Tom Browne (illustrator)

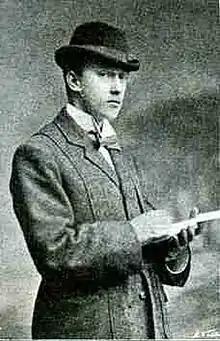
Portrait of Tom Browne, c. 1900

Tom Browne RI, born Thomas Arthur Browne (8 December 1870 – 16 May 1910), was an extremely popular English strip cartoonist, painter and illustrator of the late Victorian and Edwardian periods. He often signed his work as Tom B.